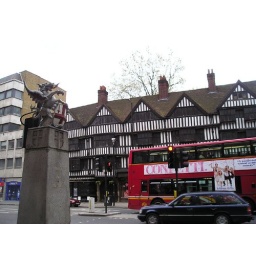
Medieval clerks building in Clerkenwell, City of London griffin, double decker bus